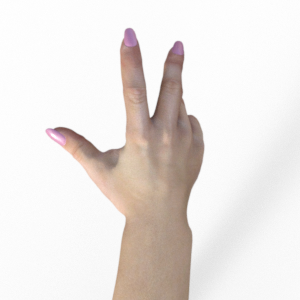
Label: scissors